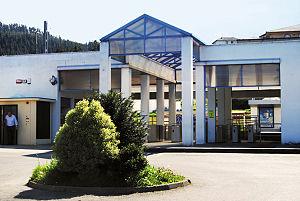
Usansolo est une gare située aux alentours du quartier d'Usansolo, à Galdakao, appartenant aux lignes de Renfe Cercanias Bilbao 1D et 3, ainsi qu'à la ligne 1 régionale d'EuskoTren. Dans la gare on établit une connexion avec l'Hôpital de Galdakao, au moyen d'un autobus qui sort de la gare à destination de ce dernier. Dans le futur, cette gare sera restaurée pour établir la connexion entre la Ligne 5 du métro de Bilbao et les lignes d'EuskoTren, et deviendra une gare de transit.